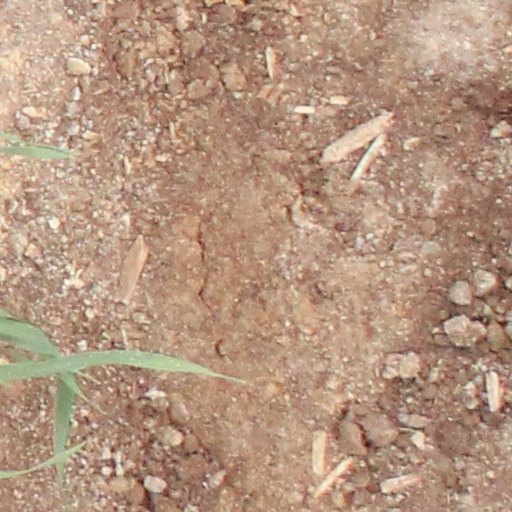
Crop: wheat